Slovak National Museum in Martin

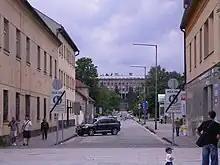
Martin - view toward Slovak National Museum

The Slovak National Museum in Martin (from 1961 - The Ethnographic Museum in Martin) is an ethnographically oriented branch of the Slovak National Museum, it's located in Martin, Slovakia.